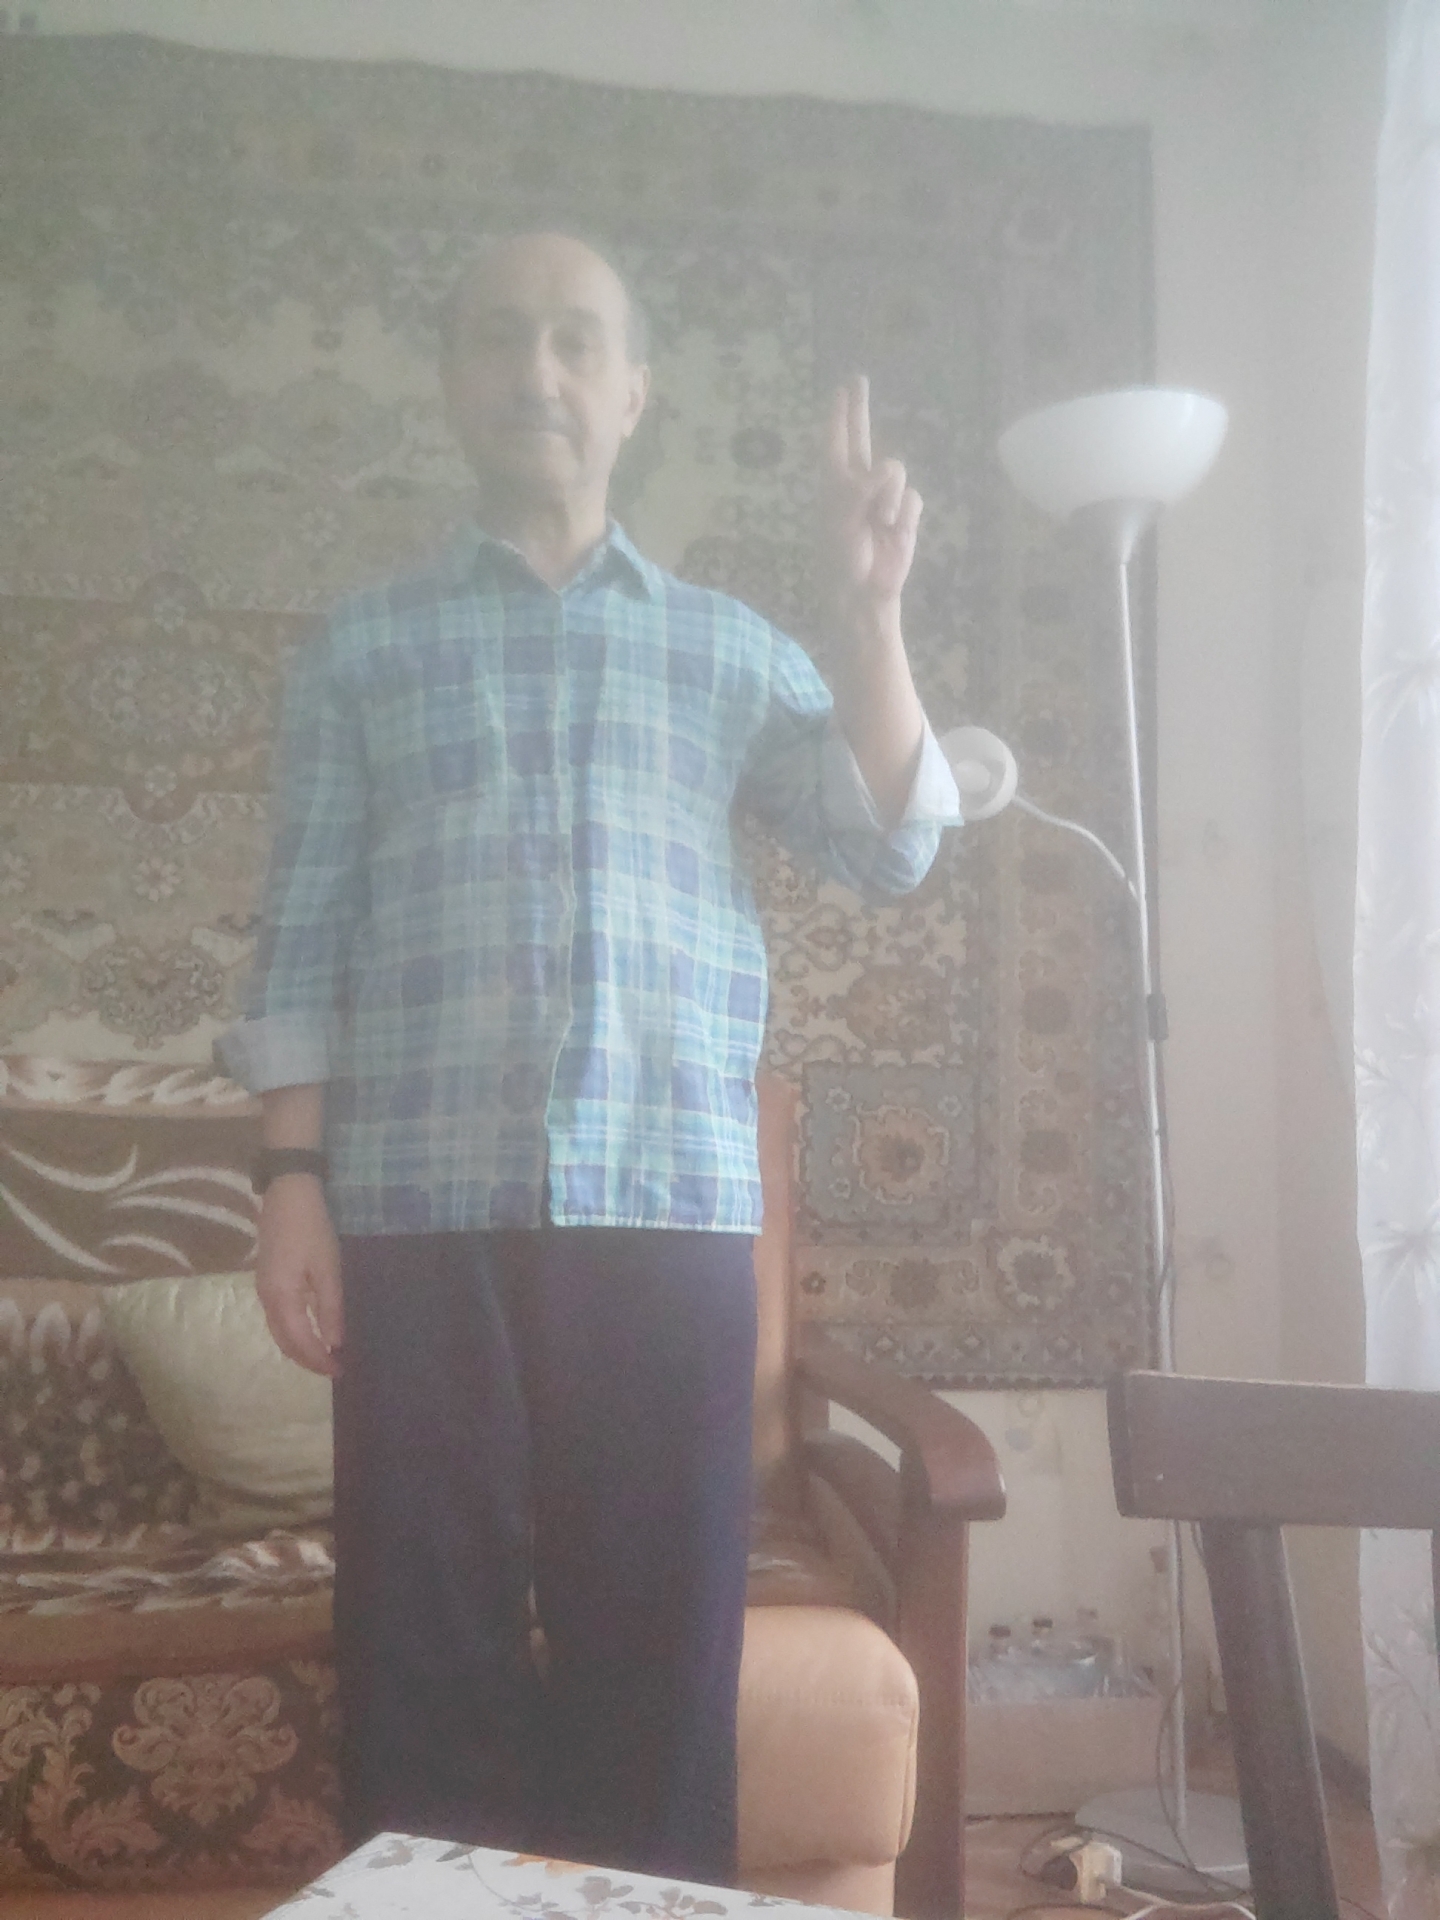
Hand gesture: two_up